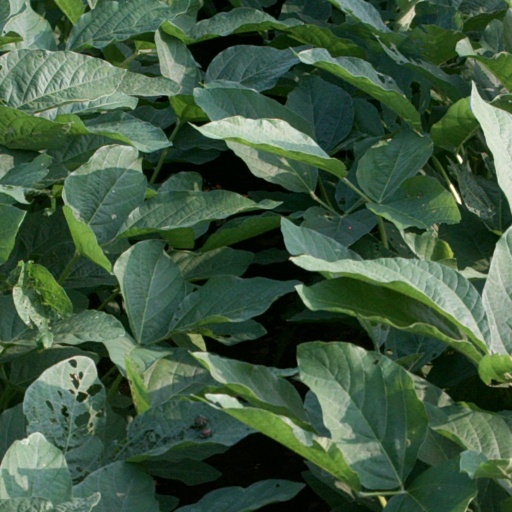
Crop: soybean